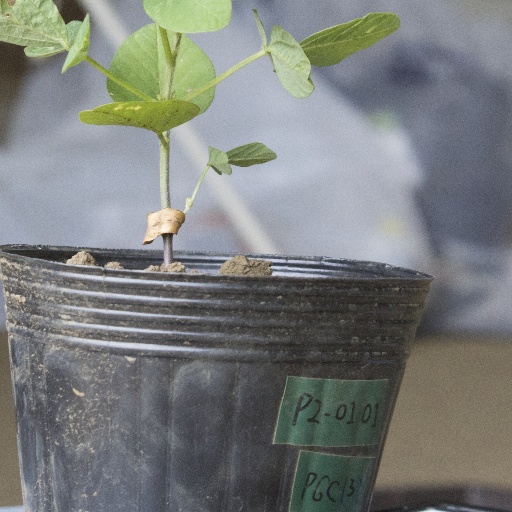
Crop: soybean